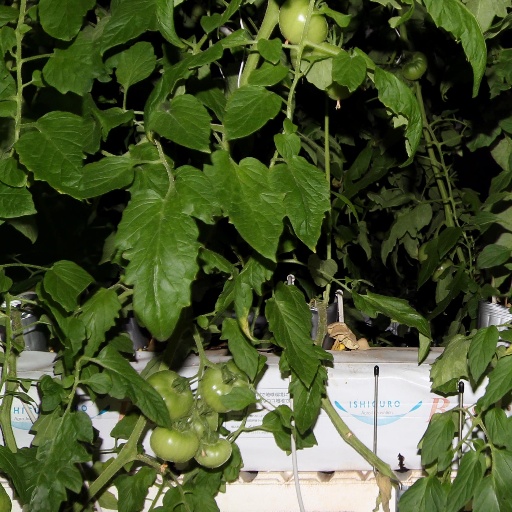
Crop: tomato